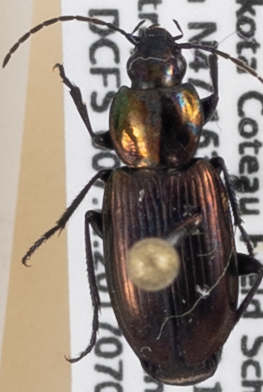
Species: Agonum cupreum
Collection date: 2017-07-04
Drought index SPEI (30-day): -0.62
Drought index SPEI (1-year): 0.54
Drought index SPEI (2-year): -0.32